Grobari

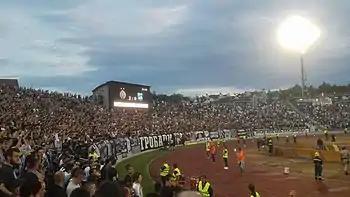
Grobari celebrating Partizan's 27th league title won in 2017

First groups of organized Partizan fan supporters began to visit the JNA stadium in the late 1950s. Those were mainly young men from Belgrade, and they occupied southern stands of the stadium. In those times, support was expressed by loud singing as well as polling of referees and opposite team's players.